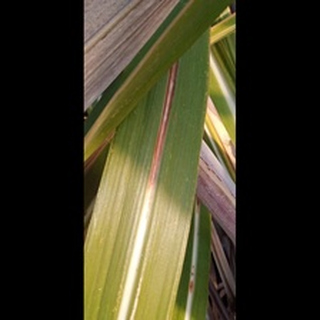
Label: sugarcane_red_rot